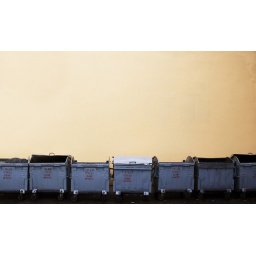
rubbish boxes beside the wall